Rotherhithe Tunnel

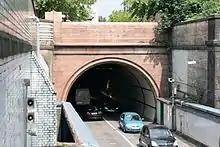
The southern tunnel portal.

Like many other London tunnels and bridges, the tunnel carries far more traffic than it was designed for. Shortly after opening 2,600 vehicles a day, mostly horse-drawn, and 14,000 pedestrians a day were using the tunnel – figures which were seen as easily justifying the expense of its construction. By 1955, usage had quadrupled to 10,500 vehicles a day and by 1997 usage had tripled again, to over 34,000 vehicles a day. The heavy usage, particularly during rush hours, can lead to significant congestion and tailbacks.